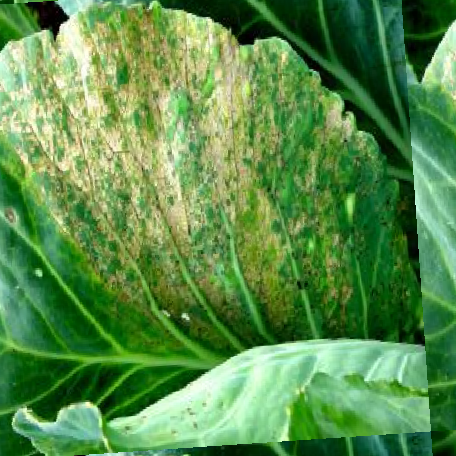
Label: Downy Mildew